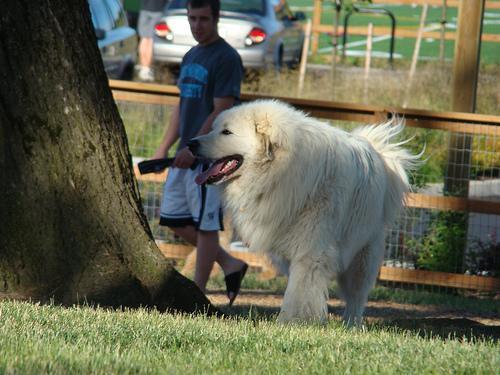
great pyrenees